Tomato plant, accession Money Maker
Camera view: vertical (180 deg); turntable rotation: 300 degrees
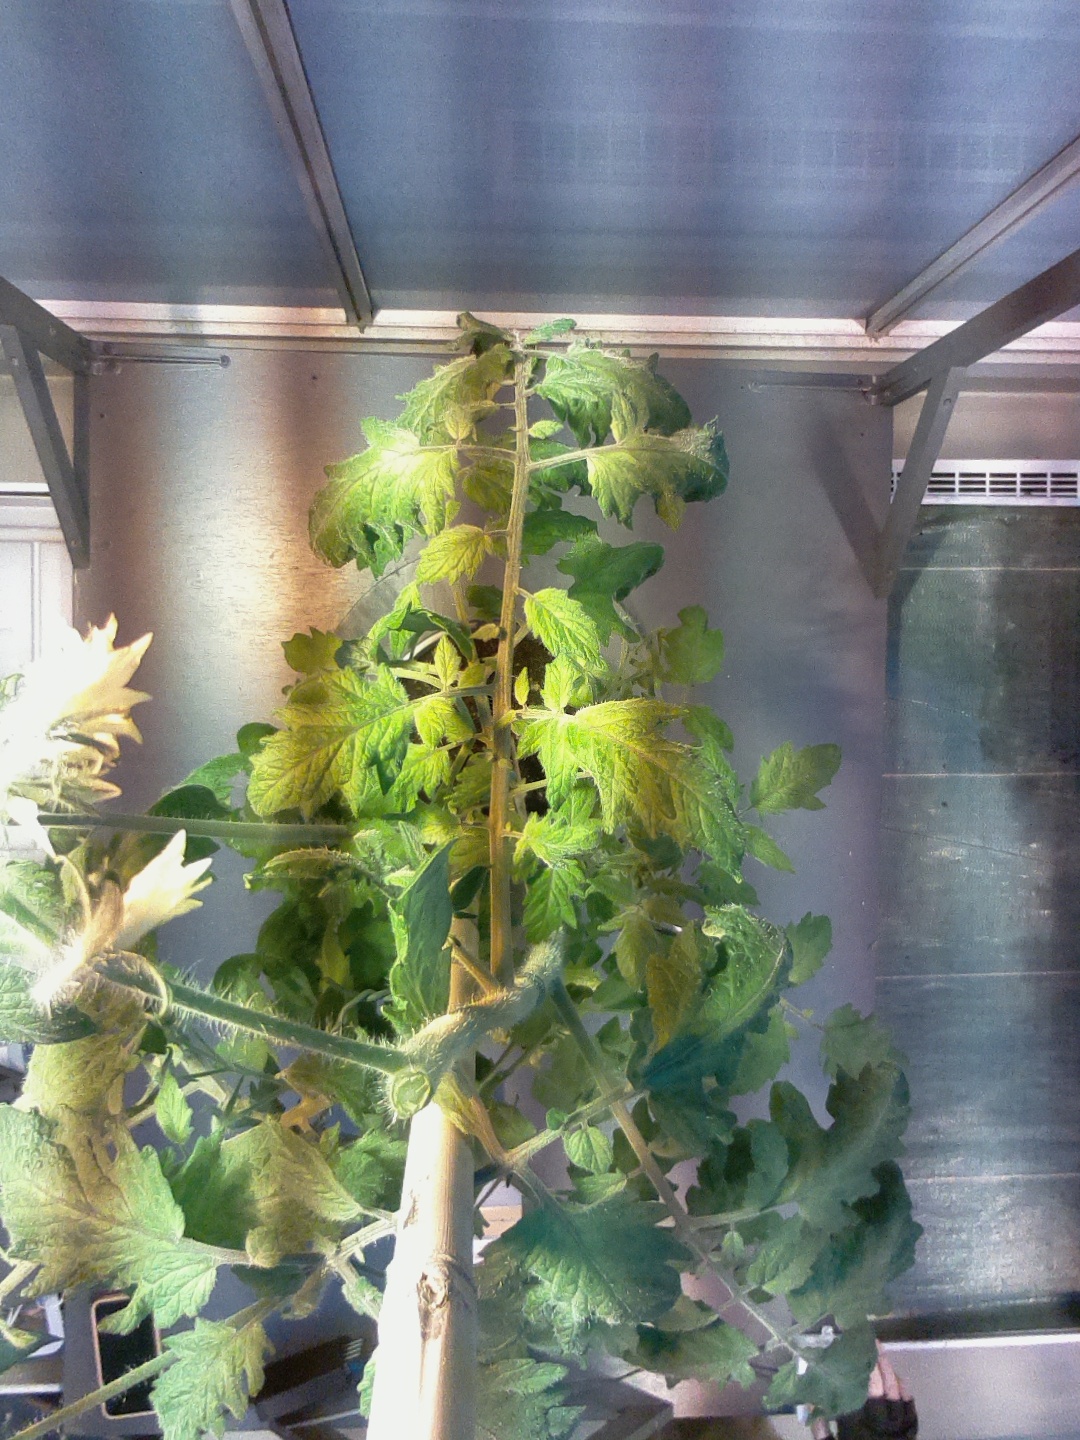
BBCH growth stage 75: 50%-60% of final fruit size